Mary MacKillop Interpretive Centre

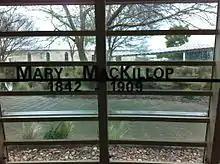
Window looking to Mary MacKillop Interpretative Centre Penola

The Mary Mackillop Interpretive Centre was constructed at Penola in order to centralise many management, interpretive and commercial functions and to accommodate an ever increasing number of visitors. The Mary MacKillop Interpretive Centre opened in 1998 and is housed in an architecturally designed facility. It is one of many museums and displays created worldwide to convey the life and achievements of Mary MacKillop. A committee of local volunteers donates their time to open this display to the public.